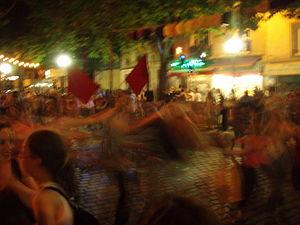
L'histoire du Parti communiste français commence en 1920 lorsqu'une scission majoritaire de la SFIO au congrès de Tours fonde la Section française de l'Internationale communiste. Devenu le Parti communiste français, le parti connaît son maximum d'influence au lendemain de la Seconde Guerre mondiale. Déclinant à partir des années 1980, il forme depuis 2007 une coalition appelée « Front de gauche ».